Taxation in the Republic of Ireland

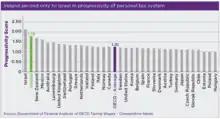
OECD 2015 Progressivity Ratio: Employment tax rate at 167% average wage vs. 67% average wage.

From 2000 to 2014, Ireland's Total "Gross Tax-to-GDP" ratio was 27–30%, versus the OECD average of 33%, and EU–27 average of 36%. In October 2013, the Department of Finance "Tax Policy Group", highlighted the distortion of Irish GDP impacted this metric, and Ireland's "Tax-to-GNP" ratio at 36% was above the OECD average, and in line with the EU–27 average.